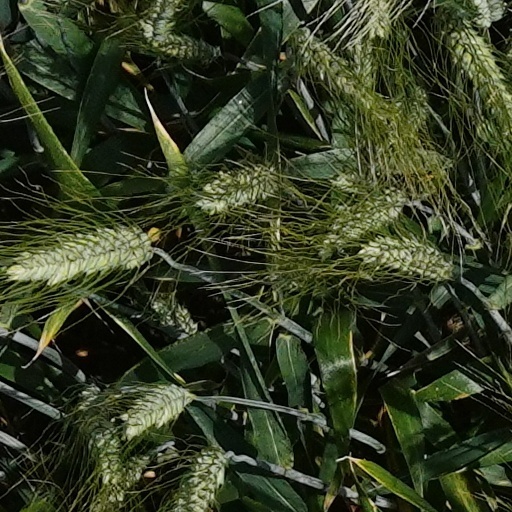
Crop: wheat